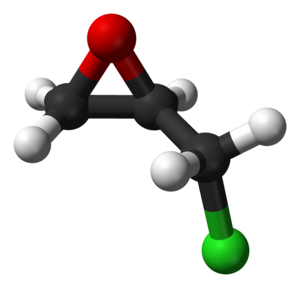
L'épichlorohydrine ou épichlorhydrine ou 1-chloro-2,3-époxypropane, est un composé organochloré de formule semi-développée CH₂CHOCH₂Cl, liquide volatil toxique, incolore à forte odeur d'ail. Un atome de carbone de l'épichlorohydrine est chiral, il existe donc deux formes énantiomères de ce composé.